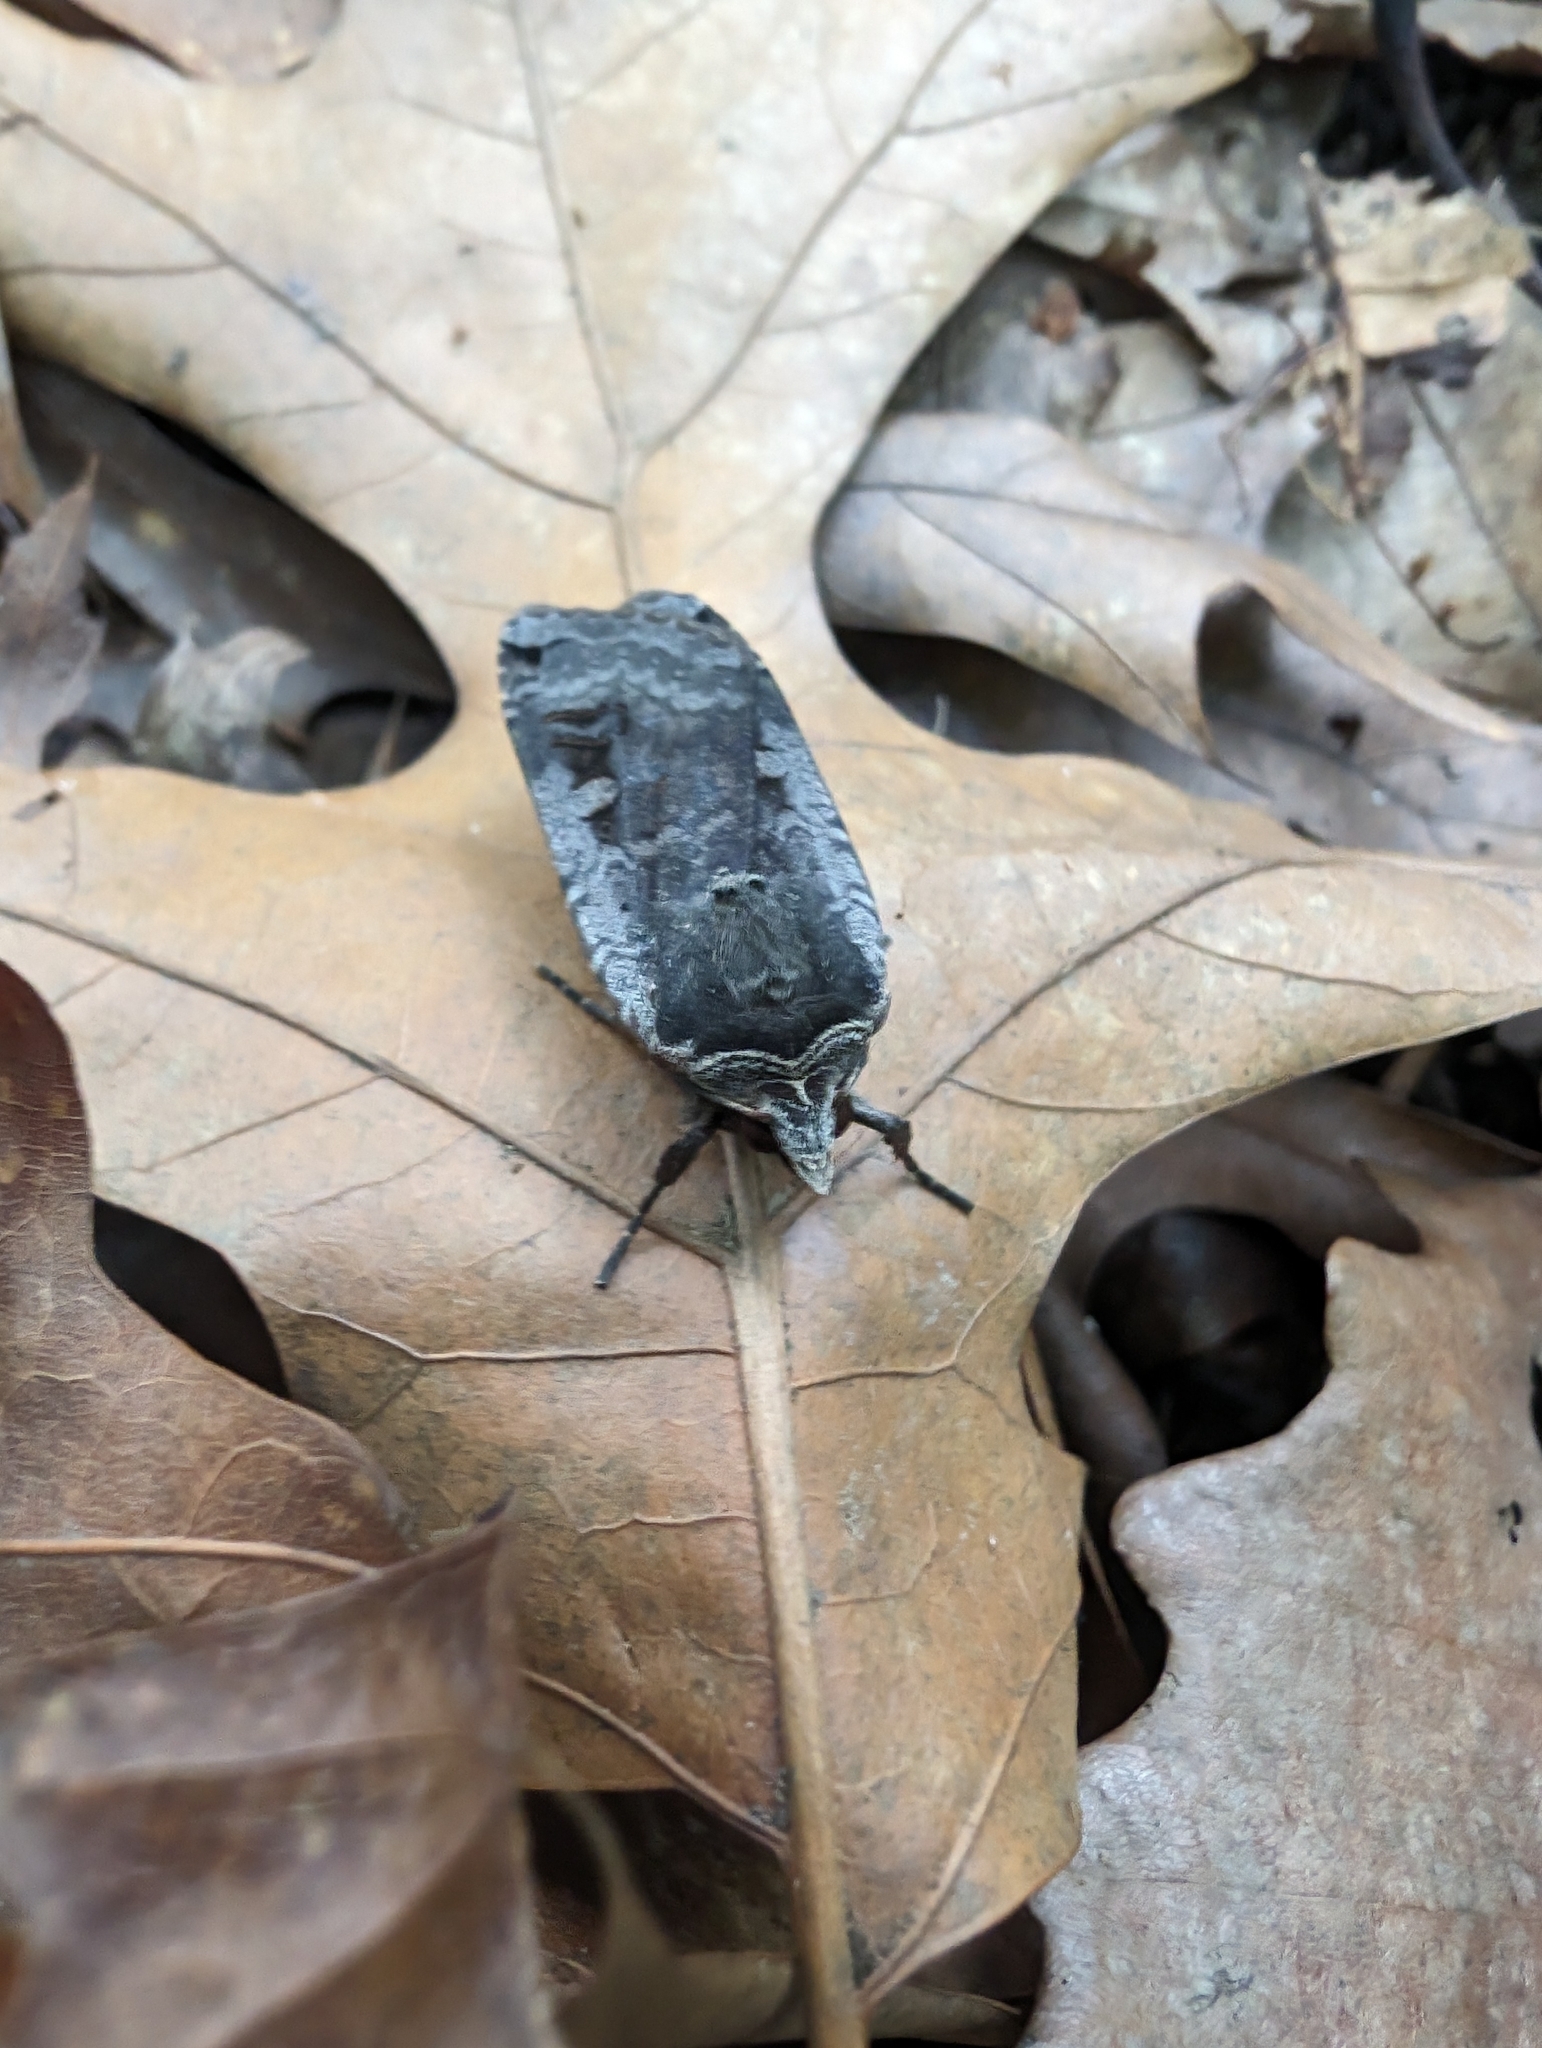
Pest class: cutworms